Bow Street Magistrates' Court and Police Station

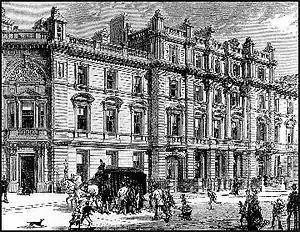
19th-century depiction of Bow Street Magistrates' Court, to which the Bow Street Runners were attached.

Bow Street Magistrates' Court (formerly Bow Street Police Court) and Police Station each became one of the most famous magistrates' courts and police stations in England.